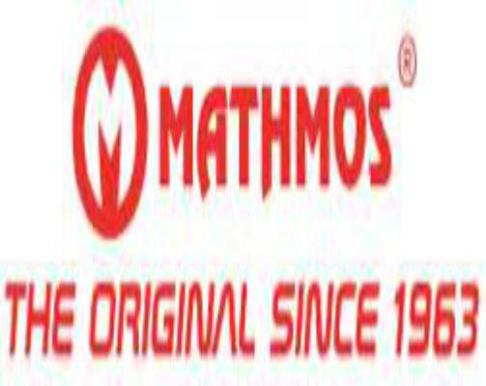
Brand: mathmos
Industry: Necessities